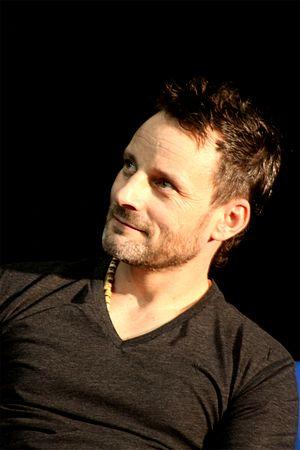
Ryan John Currier, dit Ryan Robbins est un acteur canadien, né le 26 novembre 1971 à Victoria.